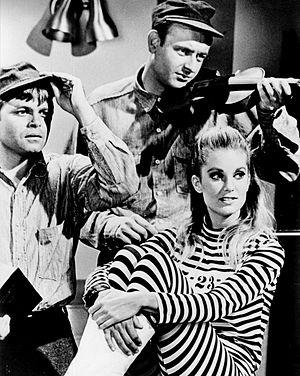
Patricia Ann « Tisha » Sterling est une actrice américaine, née le 10 décembre 1944 à Los Angeles.